Montrem

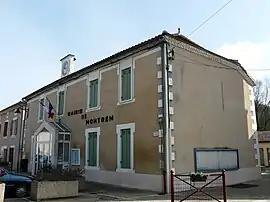
The town hall in Montrem

Montrem is a commune in the Dordogne department in Nouvelle-Aquitaine in southwestern France.